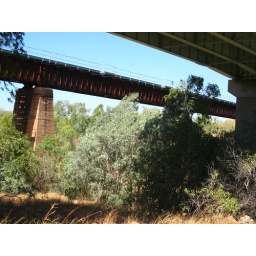
Rail Bridge on the Ferguson River, in the distance, with the road bridge at the right.